Haya Rashed Al-Khalifa

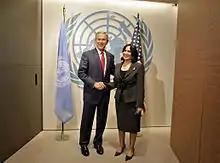
George W. Bush and Sheikha Haya Rashed Al Khalifa at UN, 2006

Haya Rashed Al-Khalifa (born October 18, 1952) is a lawyer and diplomat from Bahrain. As ambassador to France 1999-2004 she became Bahrain's first ever female ambassador. She is one of the first women to practice law in Bahrain, and the third ever woman to preside at the UN General Assembly.